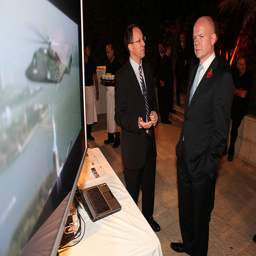
Two men are standing and looking at a TV.
Two men in suits are talking in front of a TV.
two men standing in front of a screen with an audience in the background
a couple of men are standing in front of a screen
Two men standing in front of a table and tv.